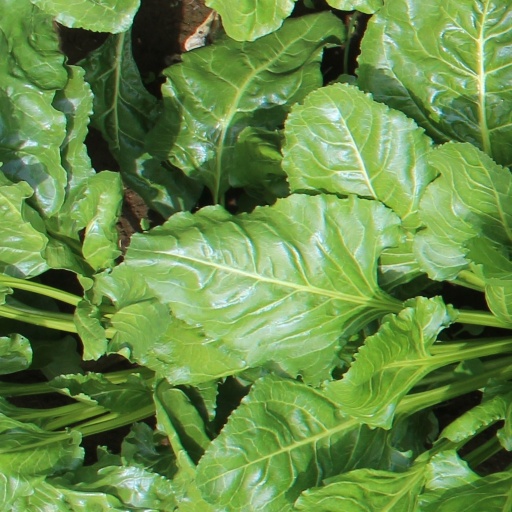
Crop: sugar beet